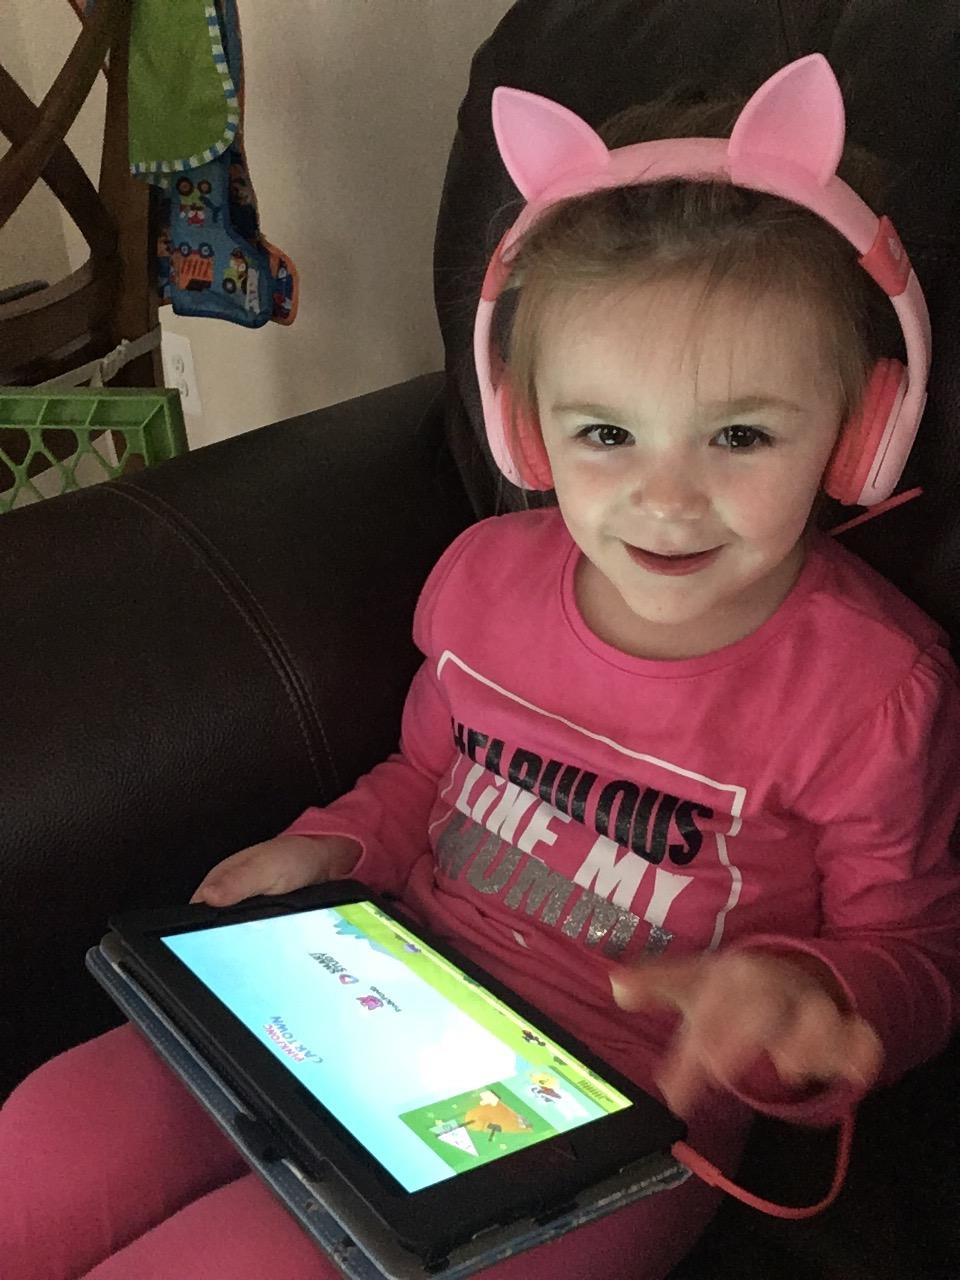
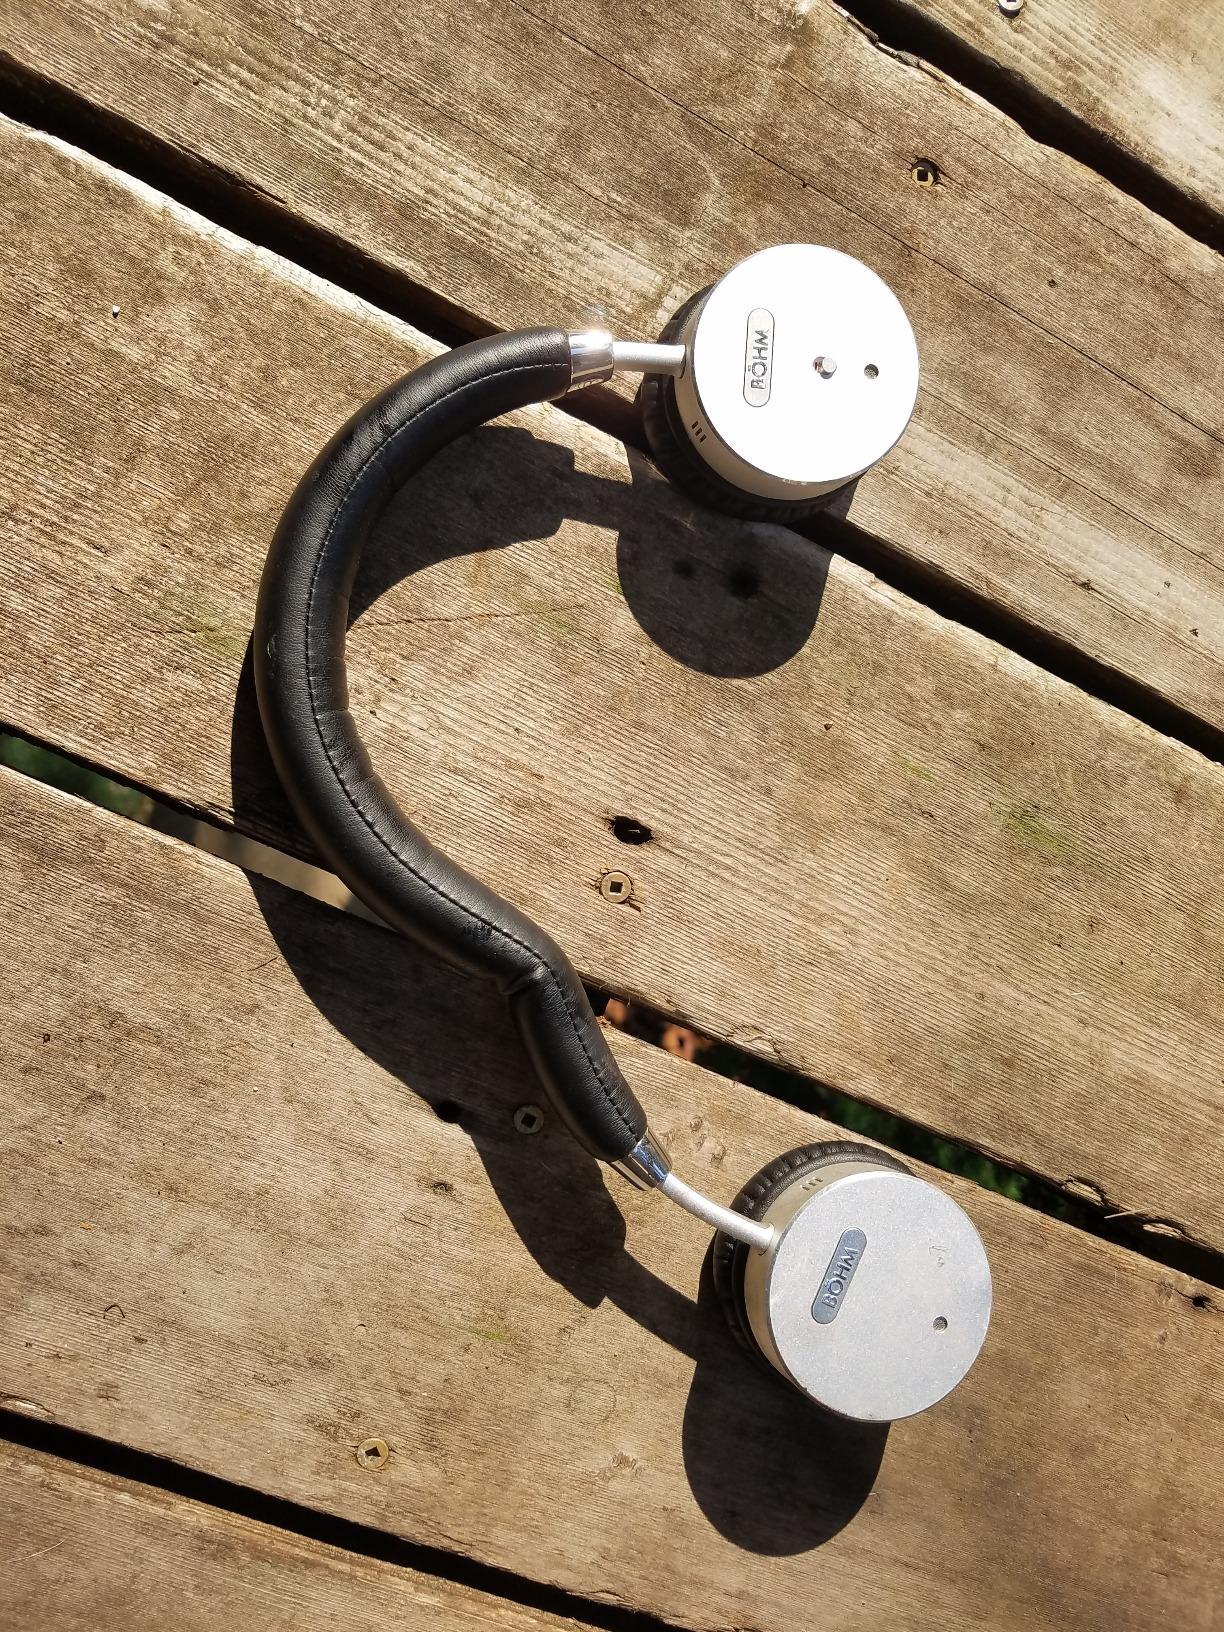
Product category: headphones
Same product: no